Sipitang

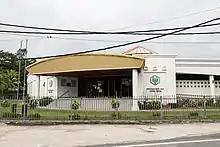
Sipitang Library.

As of 2017, there are 4 secondary schools in Sipitang; SMK Pengiran Omar, SMK Pengiran Omar II, SMK Padang Berampah and SMK Sindumin. These schools are all located in the vicinity of Sipitang town.